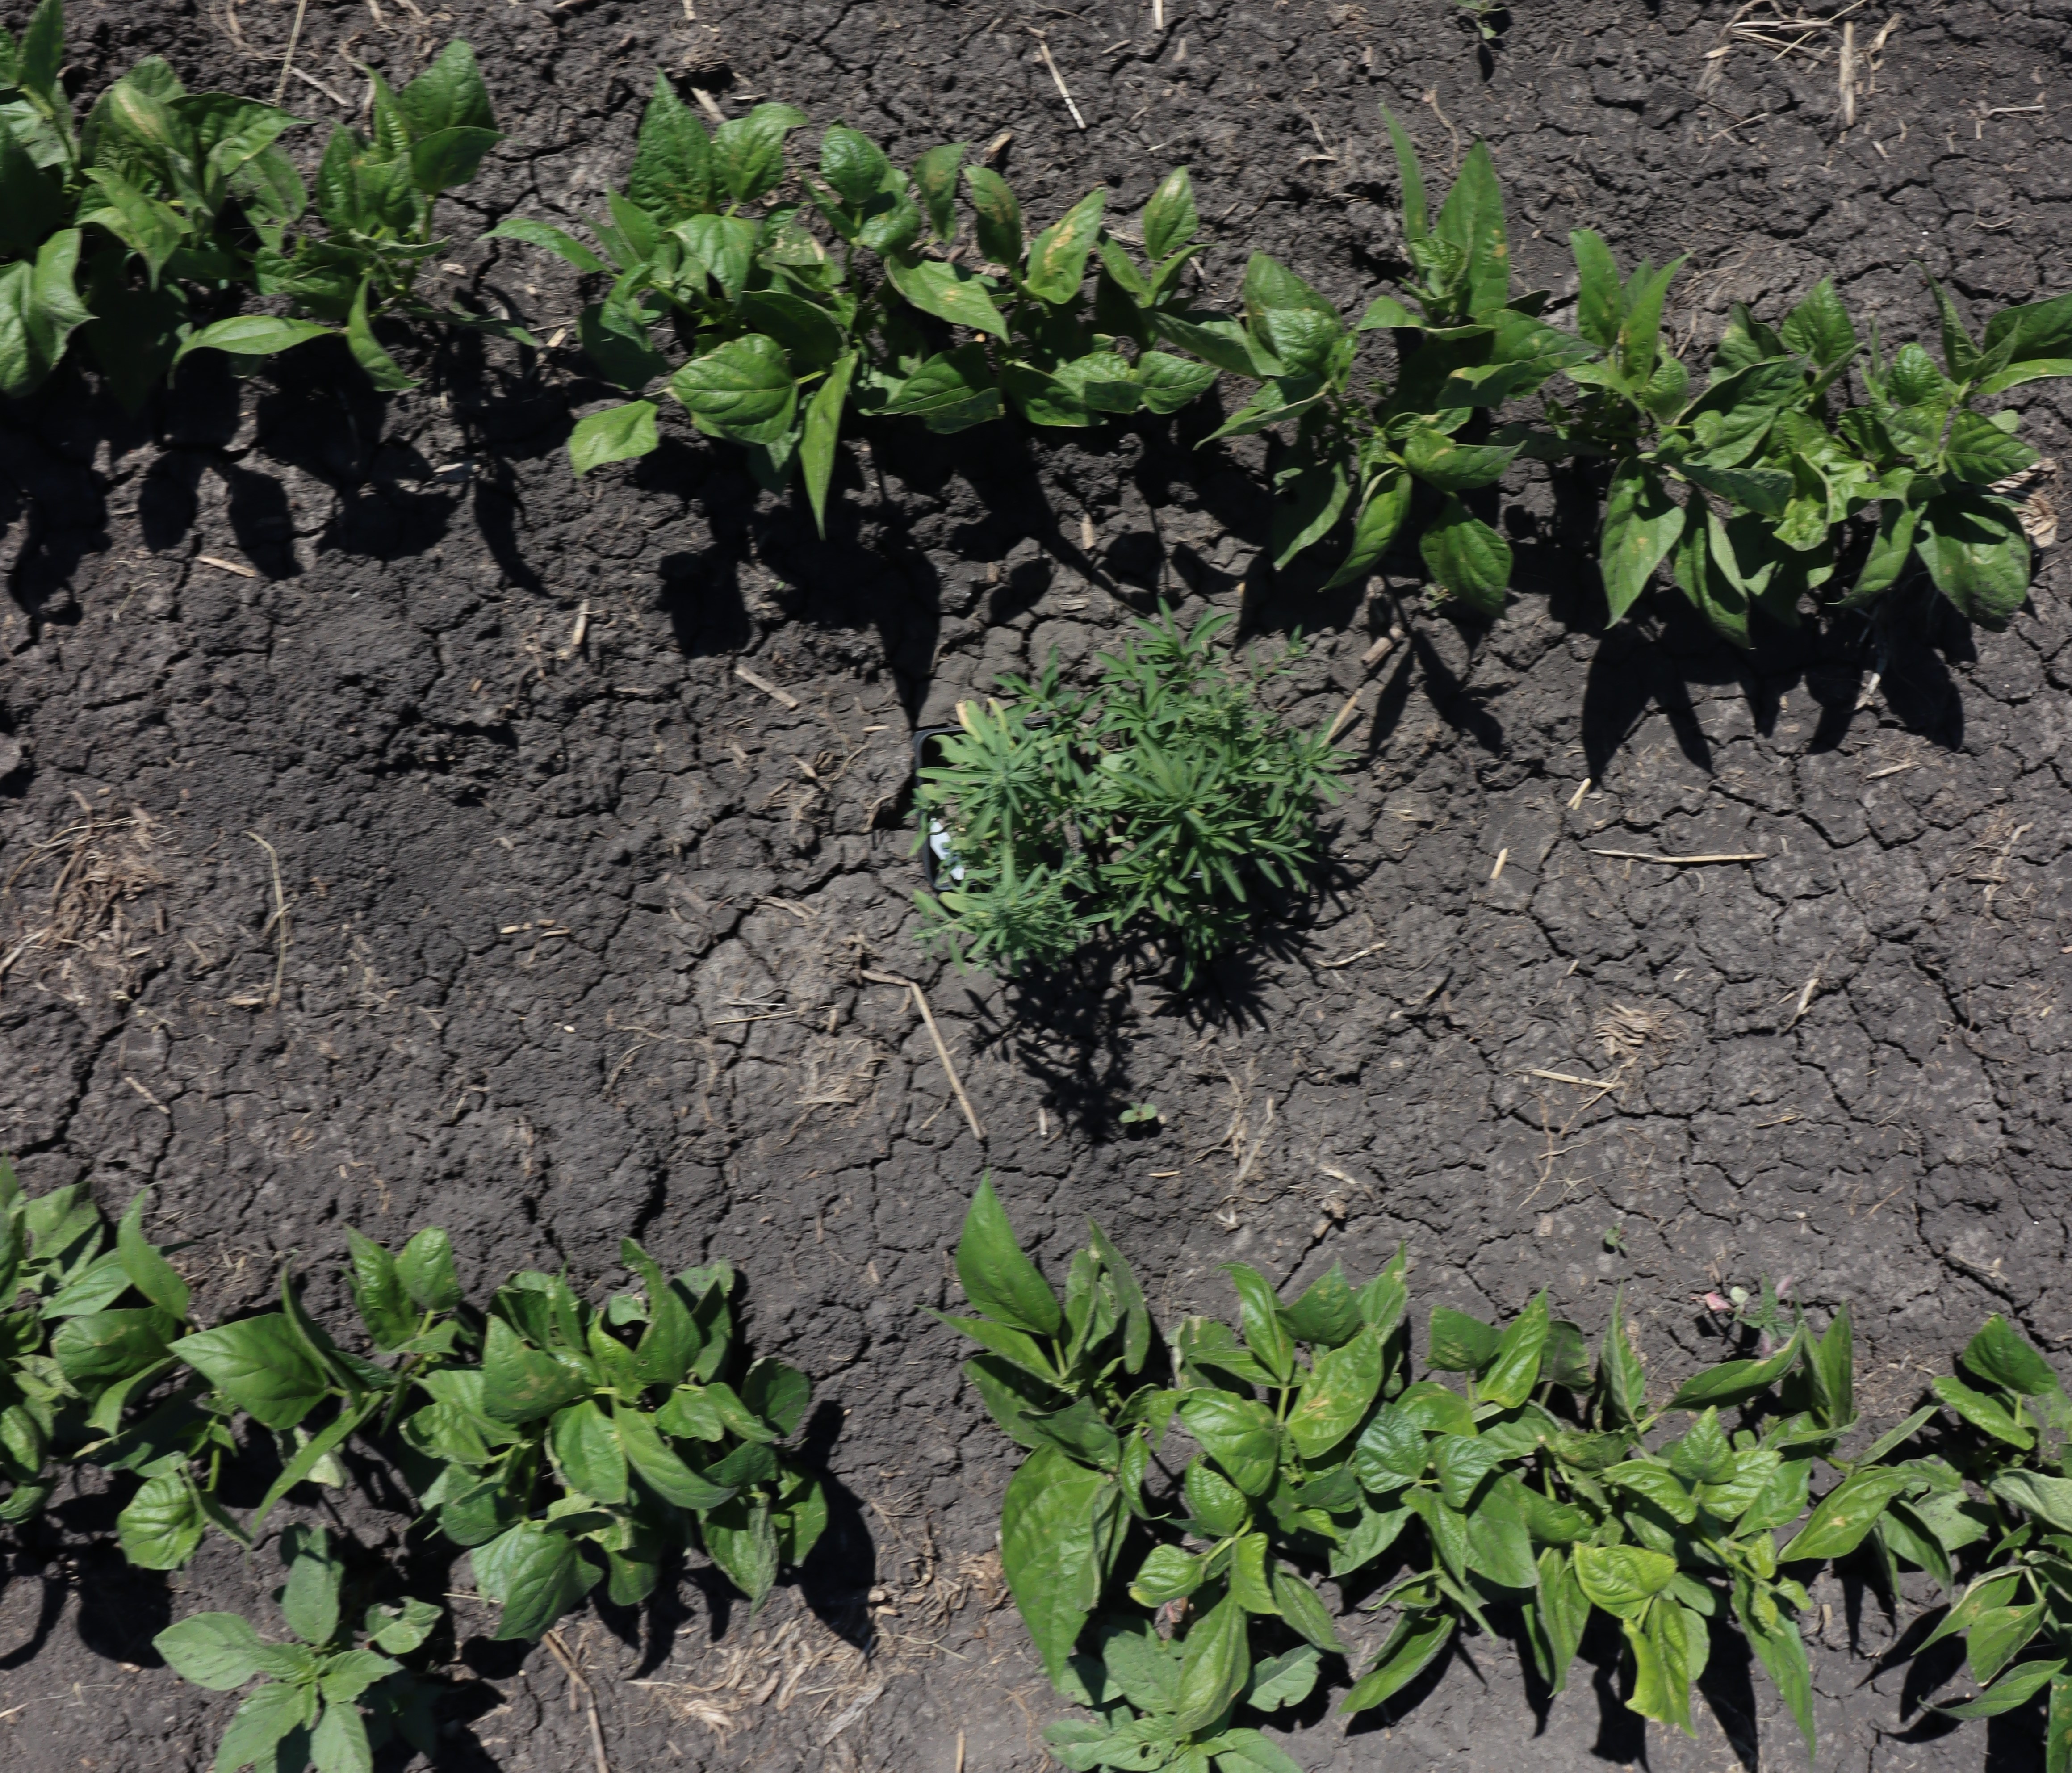
Crop: Black bean
Objects: Kochia, Kochia, Kochia, Blackbean, Blackbean, Blackbean, Blackbean, Blackbean, Blackbean, Blackbean, Blackbean, Blackbean, Blackbean, Blackbean, Blackbean, Blackbean, Blackbean, Blackbean, Blackbean, Blackbean, Blackbean, Blackbean, Blackbean, Blackbean, Blackbean